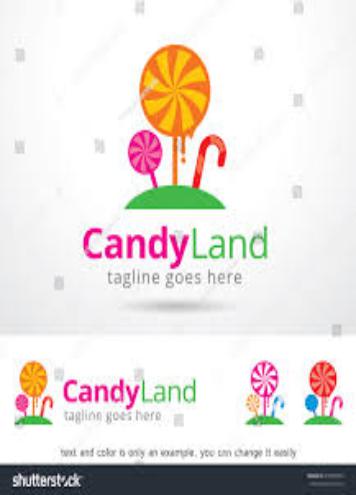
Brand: Candy Land
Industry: Food